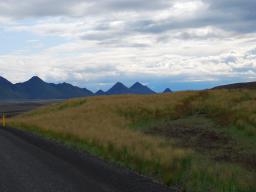
Label: Background_without_leaves